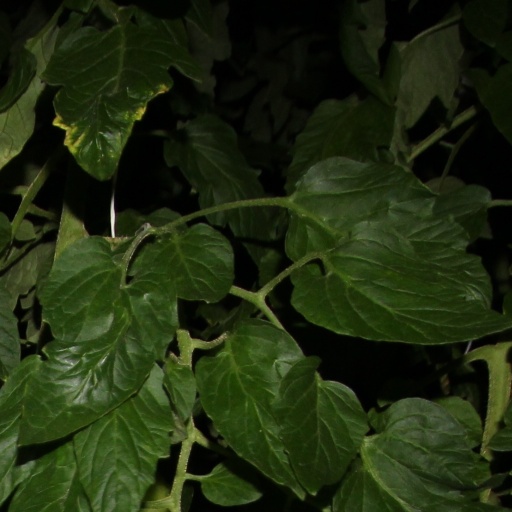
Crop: tomato